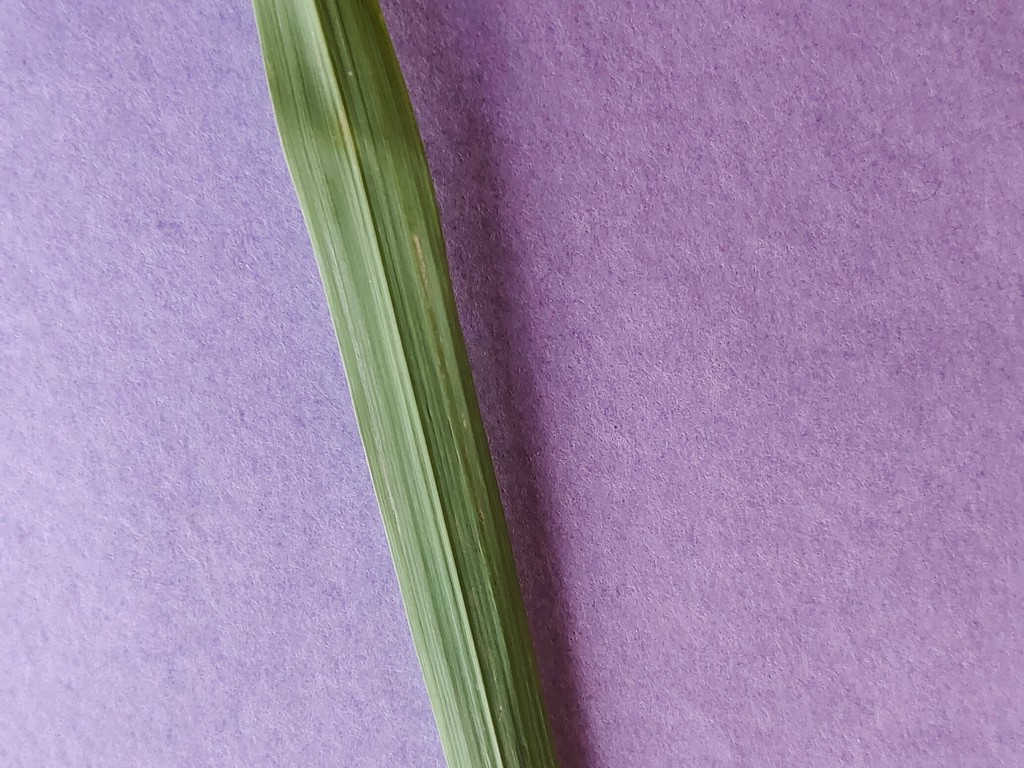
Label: Healthy